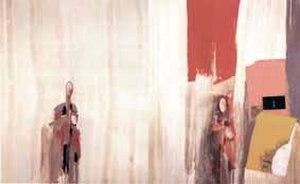
Reproduction d'un tableau de Maurice Matieu
Maurice Matieu, né en 1934 à Paris, est un artiste peintre, auteur de plusieurs livres et éditeur.